Ichio Station

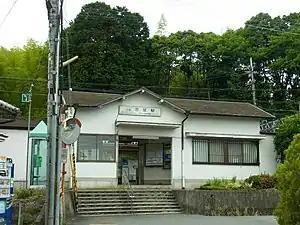
Ichio station building

is a passenger railway station located in the town of Takatori, Nara Prefecture, Japan. It is operated by the private transportation company, Kintetsu Railway.